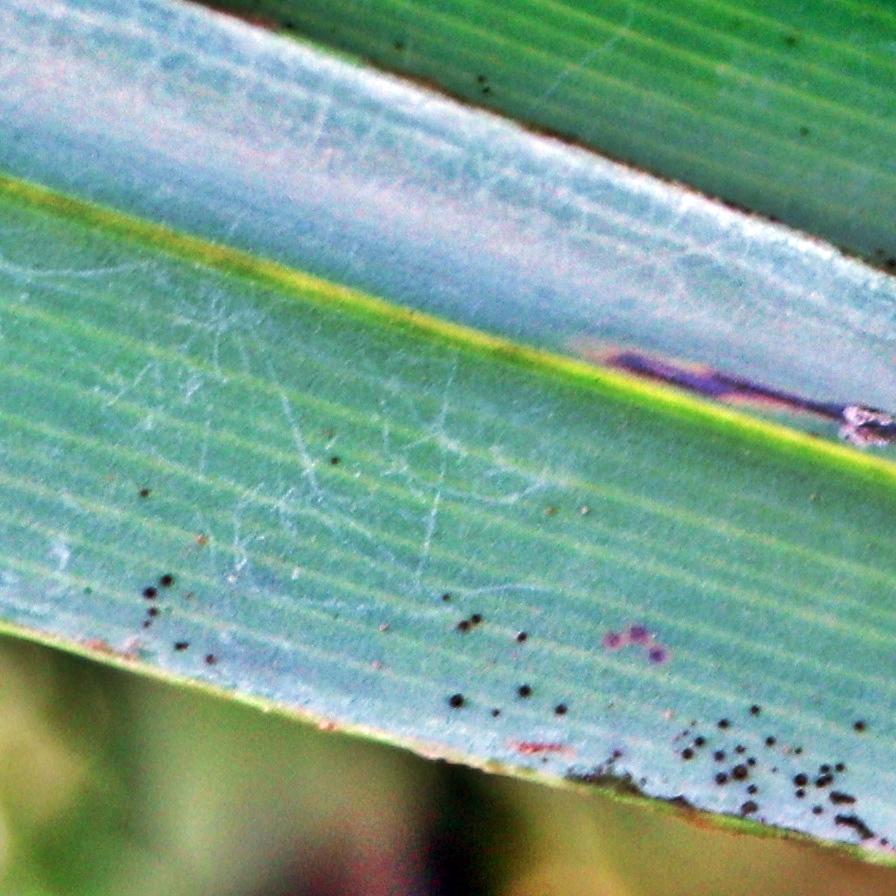
Label: Honey